Brandi Carlile

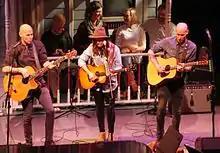
Carlile and the Hanseroth twins on "A Prairie Home Companion" in 2016

Carlile's second album, "The Story", was produced by T Bone Burnett. It includes a collaboration with the Indigo Girls on "Cannonball". The album was recorded in an 11-day session with Carlile, the Hanseroths, and drummer Matt Chamberlain to capture the raw intensity of Carlile's live performances. The crack in Carlile's vocals during the title track, "The Story", came out by accident and was a direct result of the way the album was recorded. "The Story" was featured heavily in General Motors commercials during the 2008 Summer Olympics. Following the release of the commercials, album sales increased 368 percent from 1,323 to 6,198. Sales for the lead single, "The Story", increased in downloads of 28,091 copies. "The Story" peaked at No. 5 on the iTunes Music Store's most-purchased list. The song was also used in the 2008 commercial for Super Bock and helped the song reach No. 1 and the album reach No. 4 on the Portuguese charts. "The Story" was featured on the end credits of the romantic drama film "The Lucky One". The album has sold more than 257,776 copies in the US and peaked at No. 41 on the "Billboard" 200 and No. 10 on the US Rock Albums chart.